Cal Crutchlow

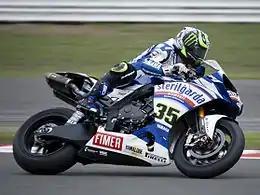
Crutchlow took his first World Superbike race wins at the Silverstone round in

On 1 October 2009 Yamaha announced that Crutchlow would make the move from World Supersport to the Superbike World Championship in 2010. His teammate was former world champion James Toseland, who rejoined the Superbike World Championship after losing his place in MotoGP. He took his first series pole at his second meeting, at Portimão, but did not win either race. He stoked controversy after the first race there by mentioning in an interview that he was well clear of Toseland when he crashed out, but insists that he is not arrogant. Toseland later pointed out that Crutchlow's tendency to speak his mind means that not everybody can get on with him. Crutchlow took his first two World Superbike wins at Silverstone, after battling with Ten Kate Racing rider Jonathan Rea, and as a result climbed from tenth to fifth in the standings.